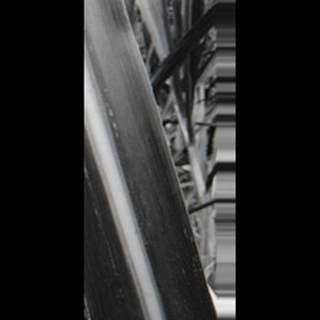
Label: sugarcane_yellow_leaf_disease